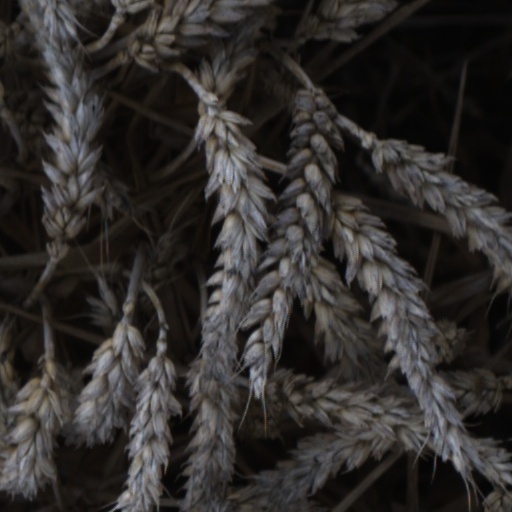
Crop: wheat